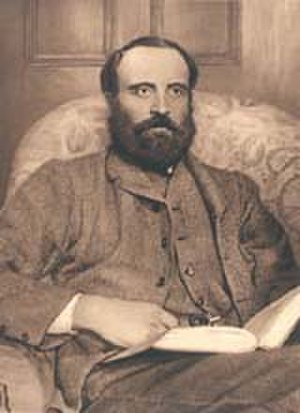
Irish Parliamentary Party
Charles Stewart Parnell, grundlæggeren af IPP
Irish Parliamentary Party var et politisk parti i Irland. Det blev grundlagt af Charles Stewart Parnell, som indtil da var leder af Nationalist Party i 1883, som en erstatning for den mere uformelle Home Rule League.